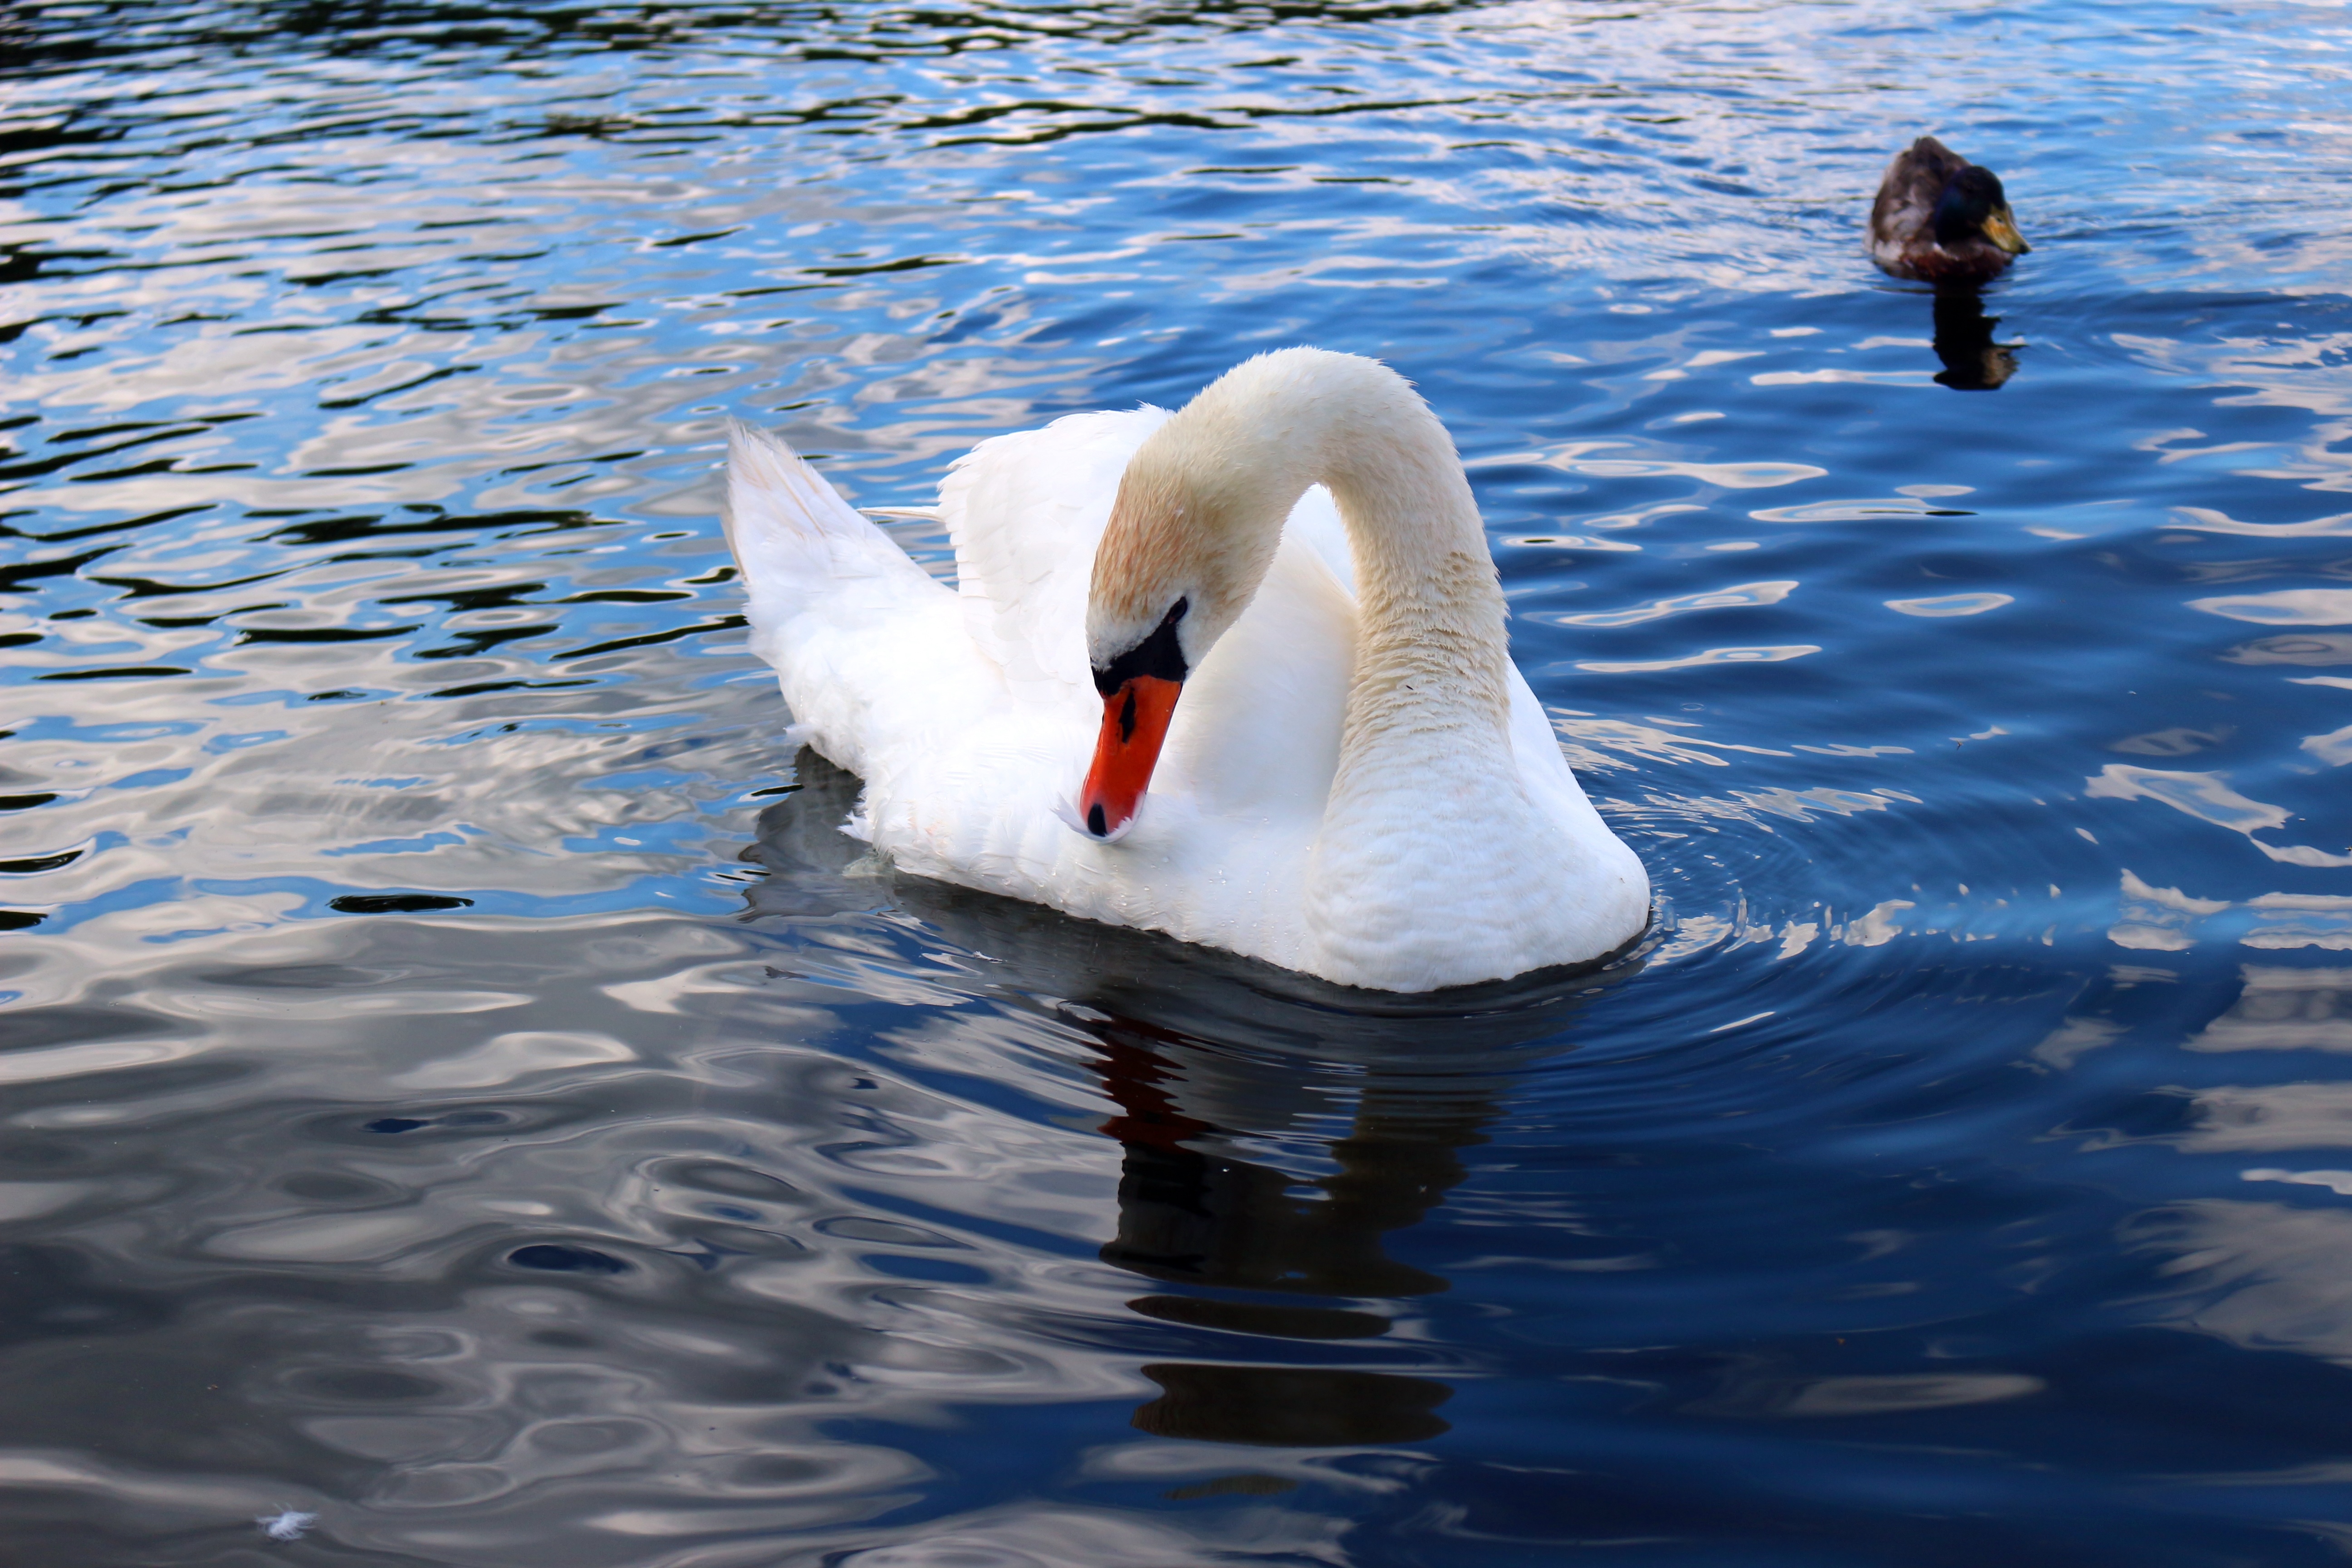
water, bird, wing, reflection, beak, swan, vertebrate, waterfowl, waters, water bird, ducks geese and swans